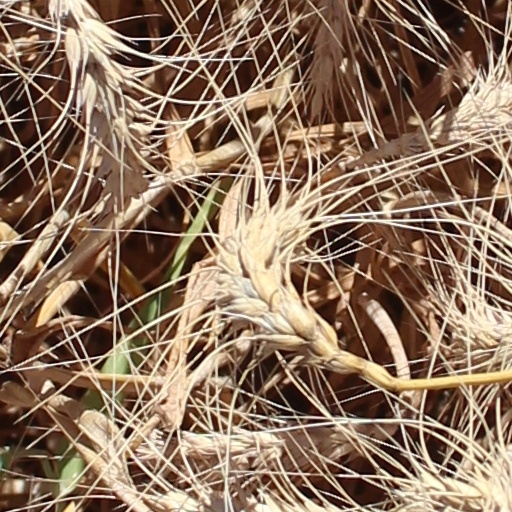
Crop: wheat